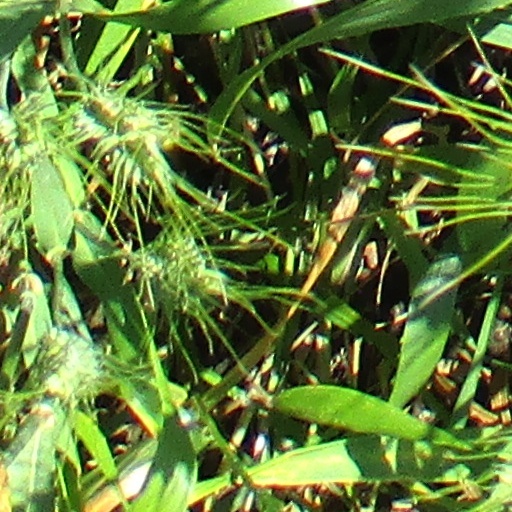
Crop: wheat